Answer in natural language. Consider the 3D positions of the objects in the scene and not just the 2D positions in the image. Is the centerpoint of  brown colour cube shape wooden material (highlighted by a blue box) at a higher height than blue velvet threeseater sofa (highlighted by a green box)? Choose between the following options: no or yes
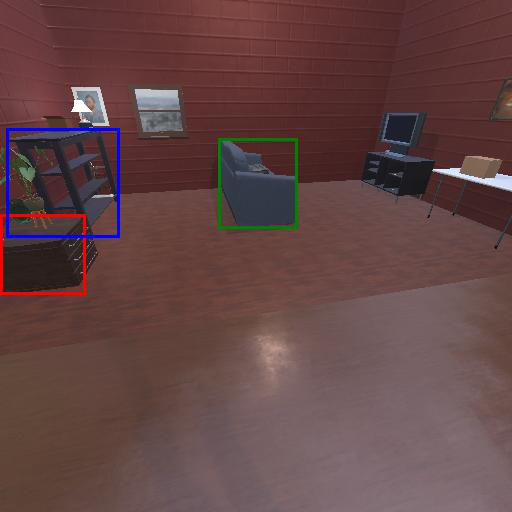
<answer>yes</answer>